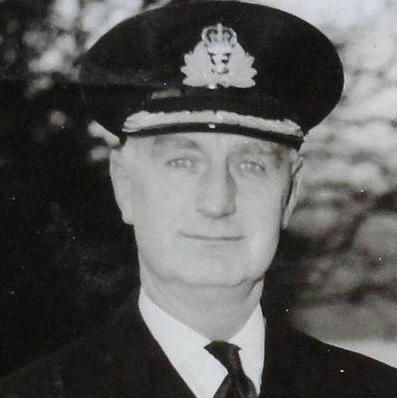
Age: 43